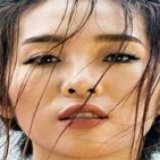
ca sĩ Emily